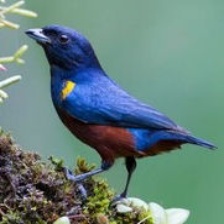
Species: CHESTNET BELLIED EUPHONIA
Scientific name: EUPHONIA PECTORALIS